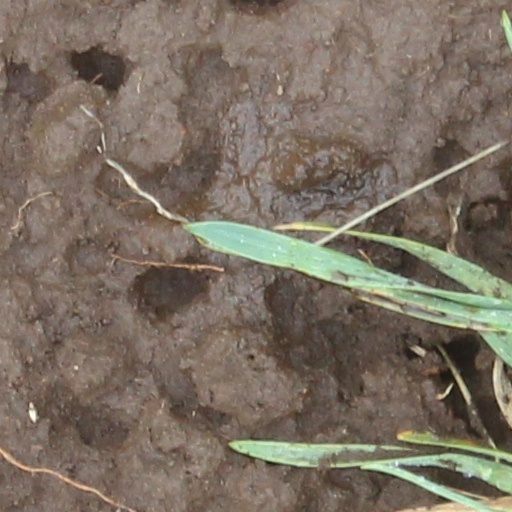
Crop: wheat